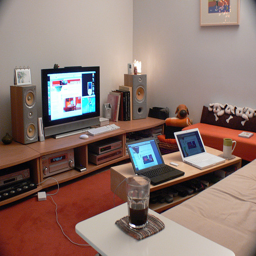
Two laptop computers sitting on a coffee table in a living room.
A room is set up with many electronic devises.
Two laptops are sitting on a coffee table in front of a desktop which sits on an entertainment center.
A living room with two laptop sitting next to each other on end tables .
A living room with a number electronics and gadgets.